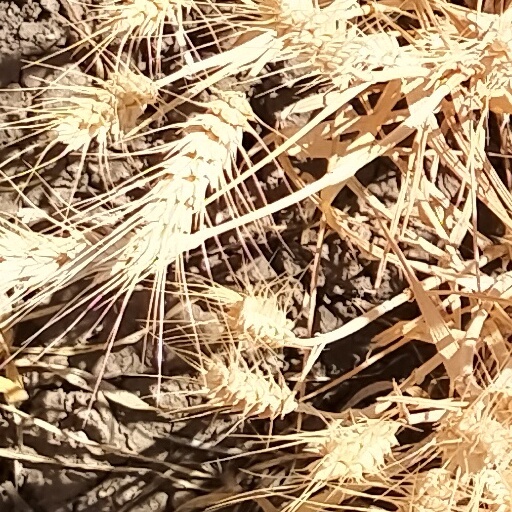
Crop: wheat